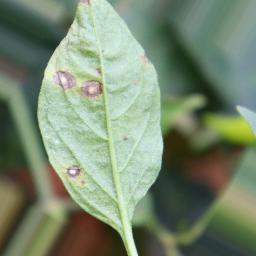
Label: cercospora